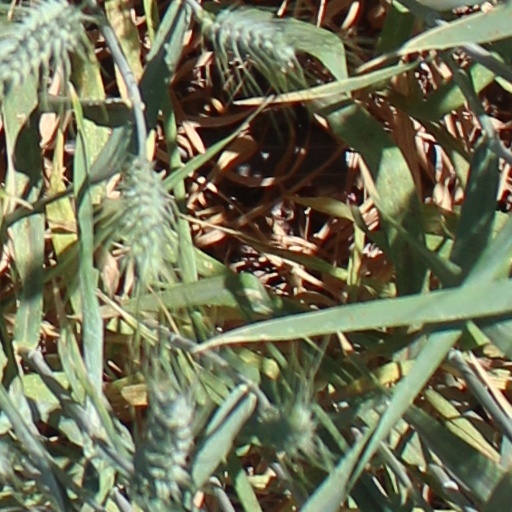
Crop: wheat